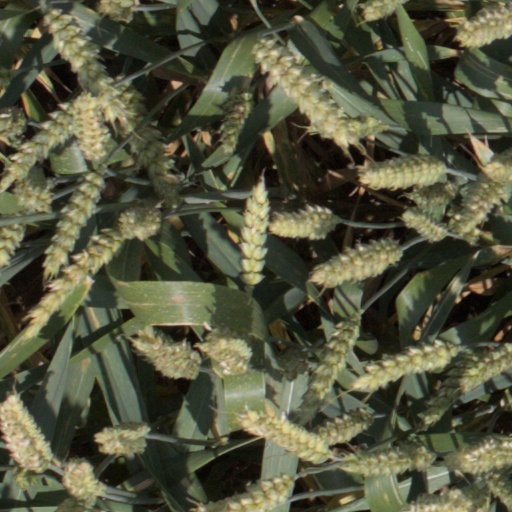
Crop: wheat